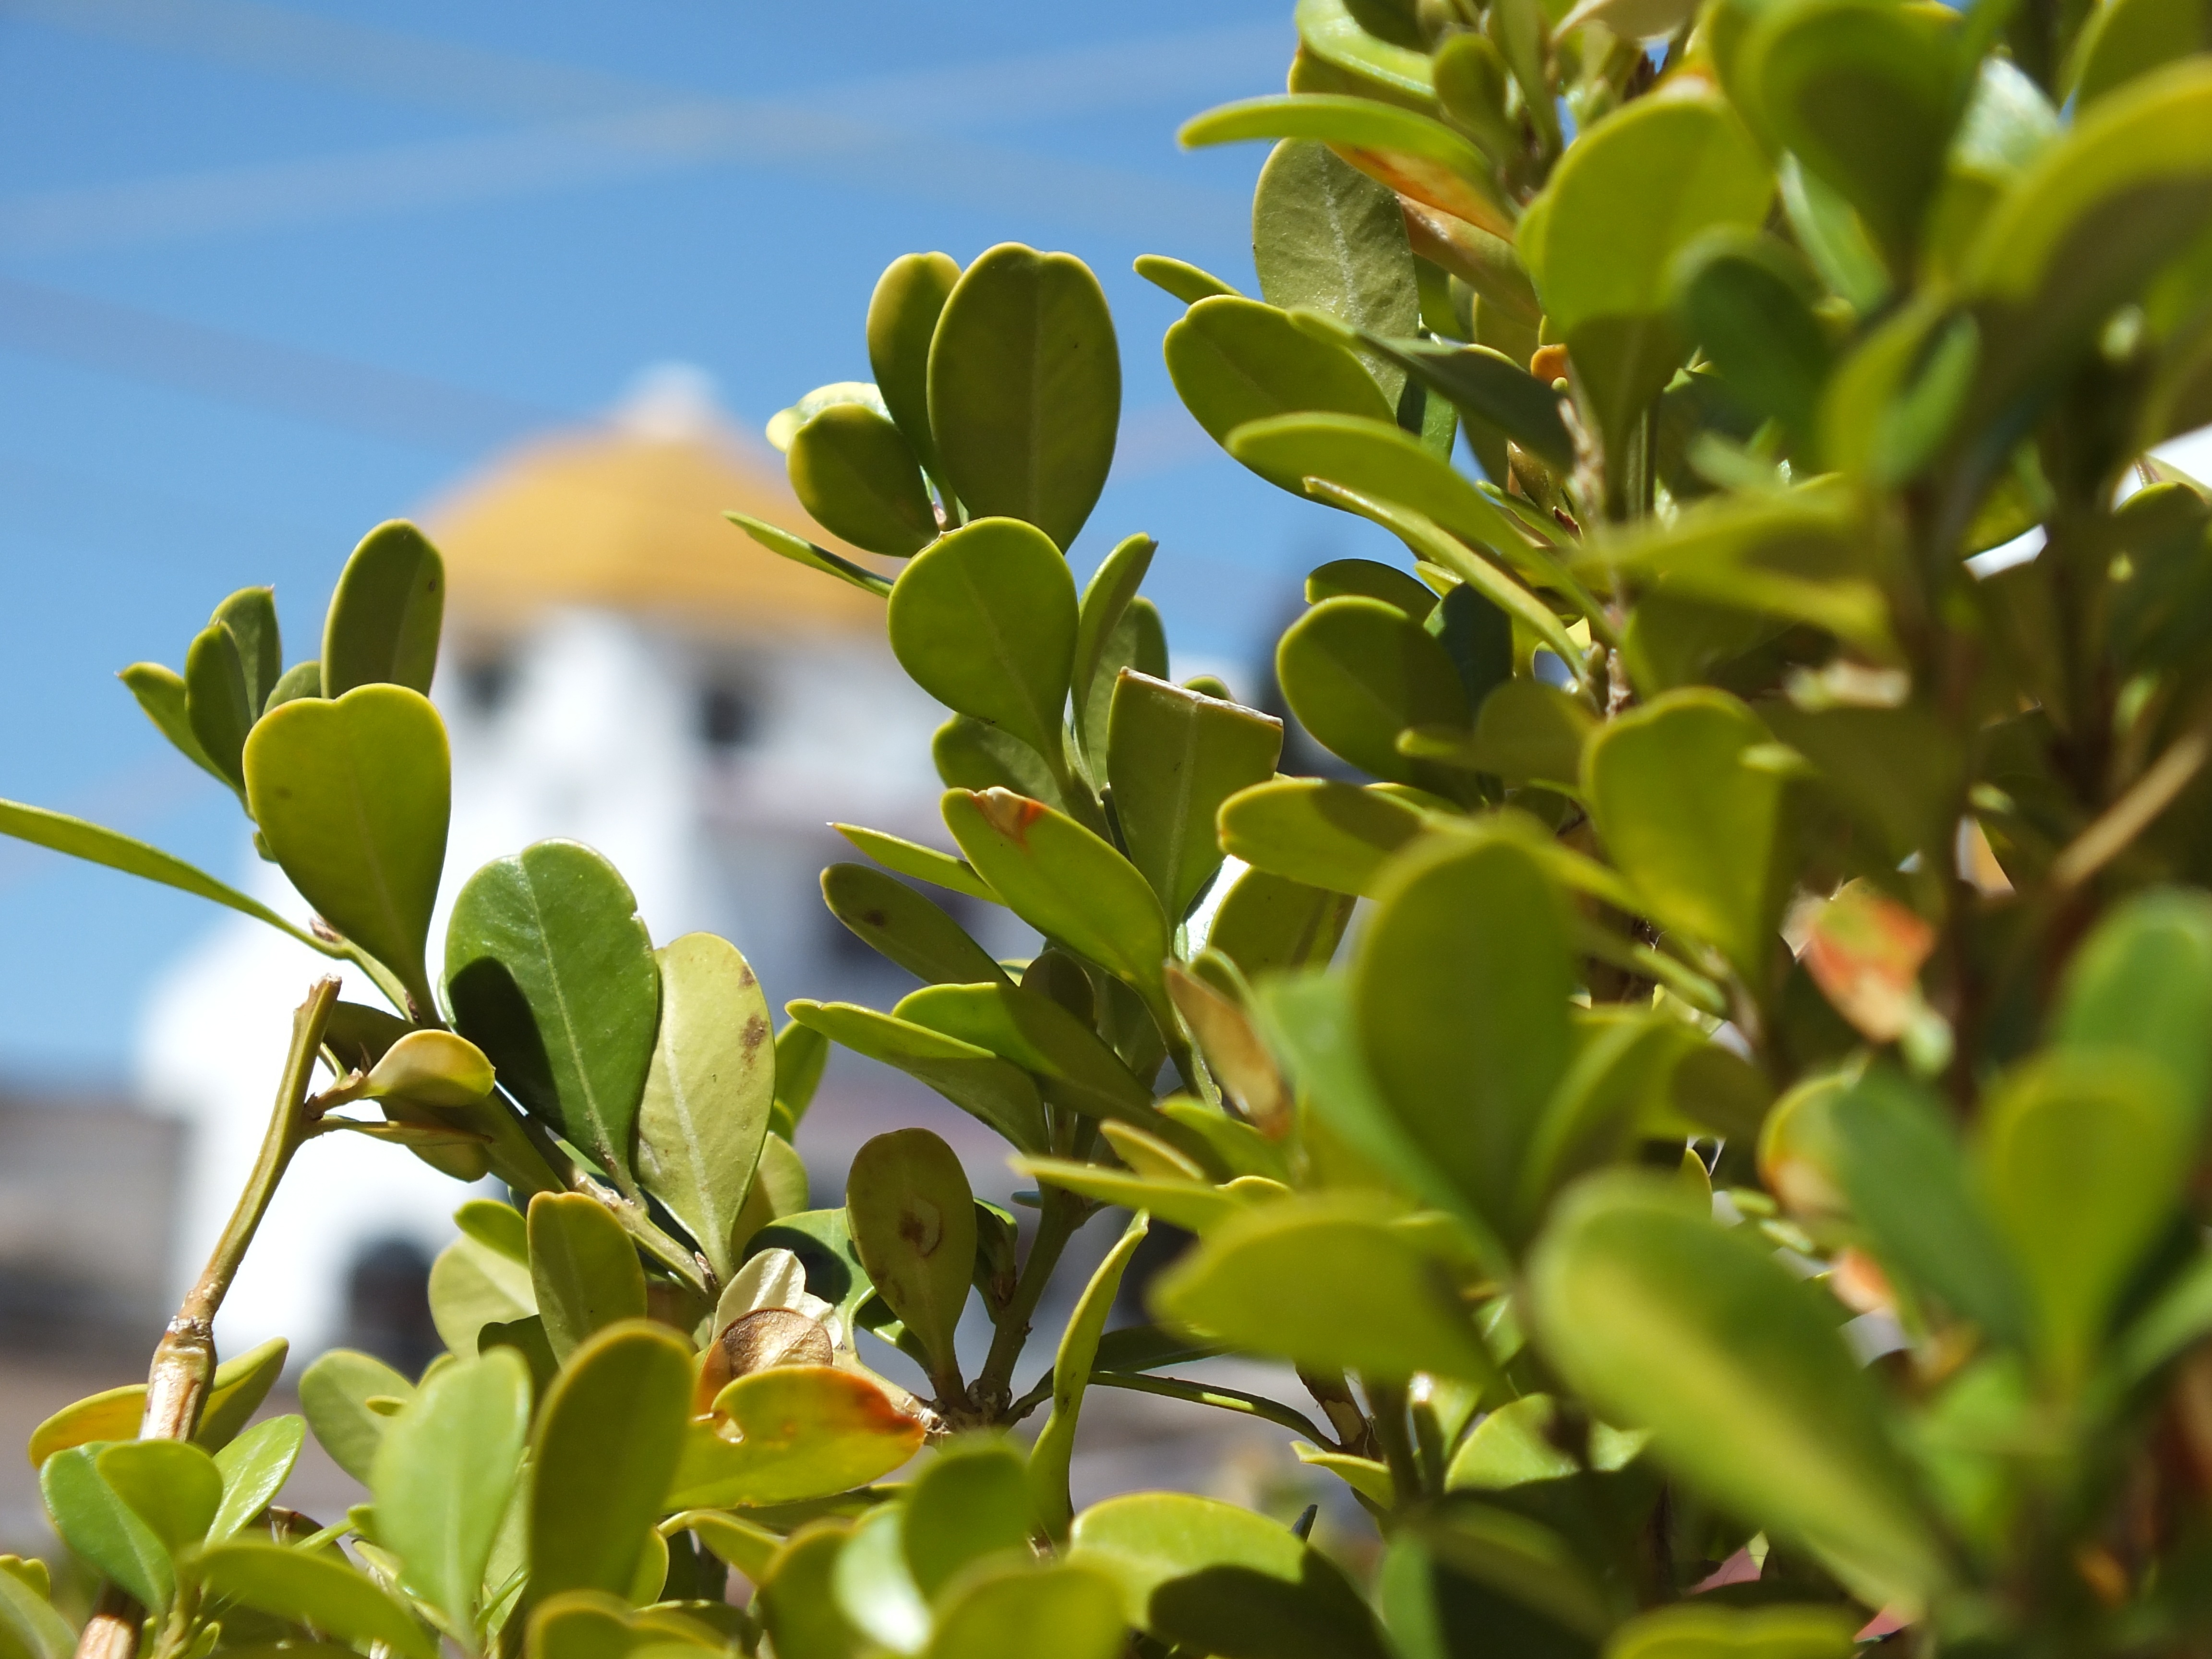
tree, nature, branch, blossom, plant, fruit, leaf, flower, food, green, produce, evergreen, garden, flora, leaves, shrub, flowering plant, woody plant, land plant